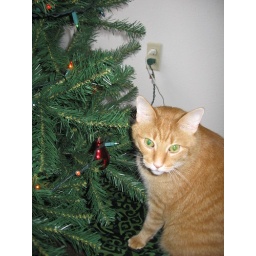
Fergus admiring the shiny toy on the tree in the bedroom